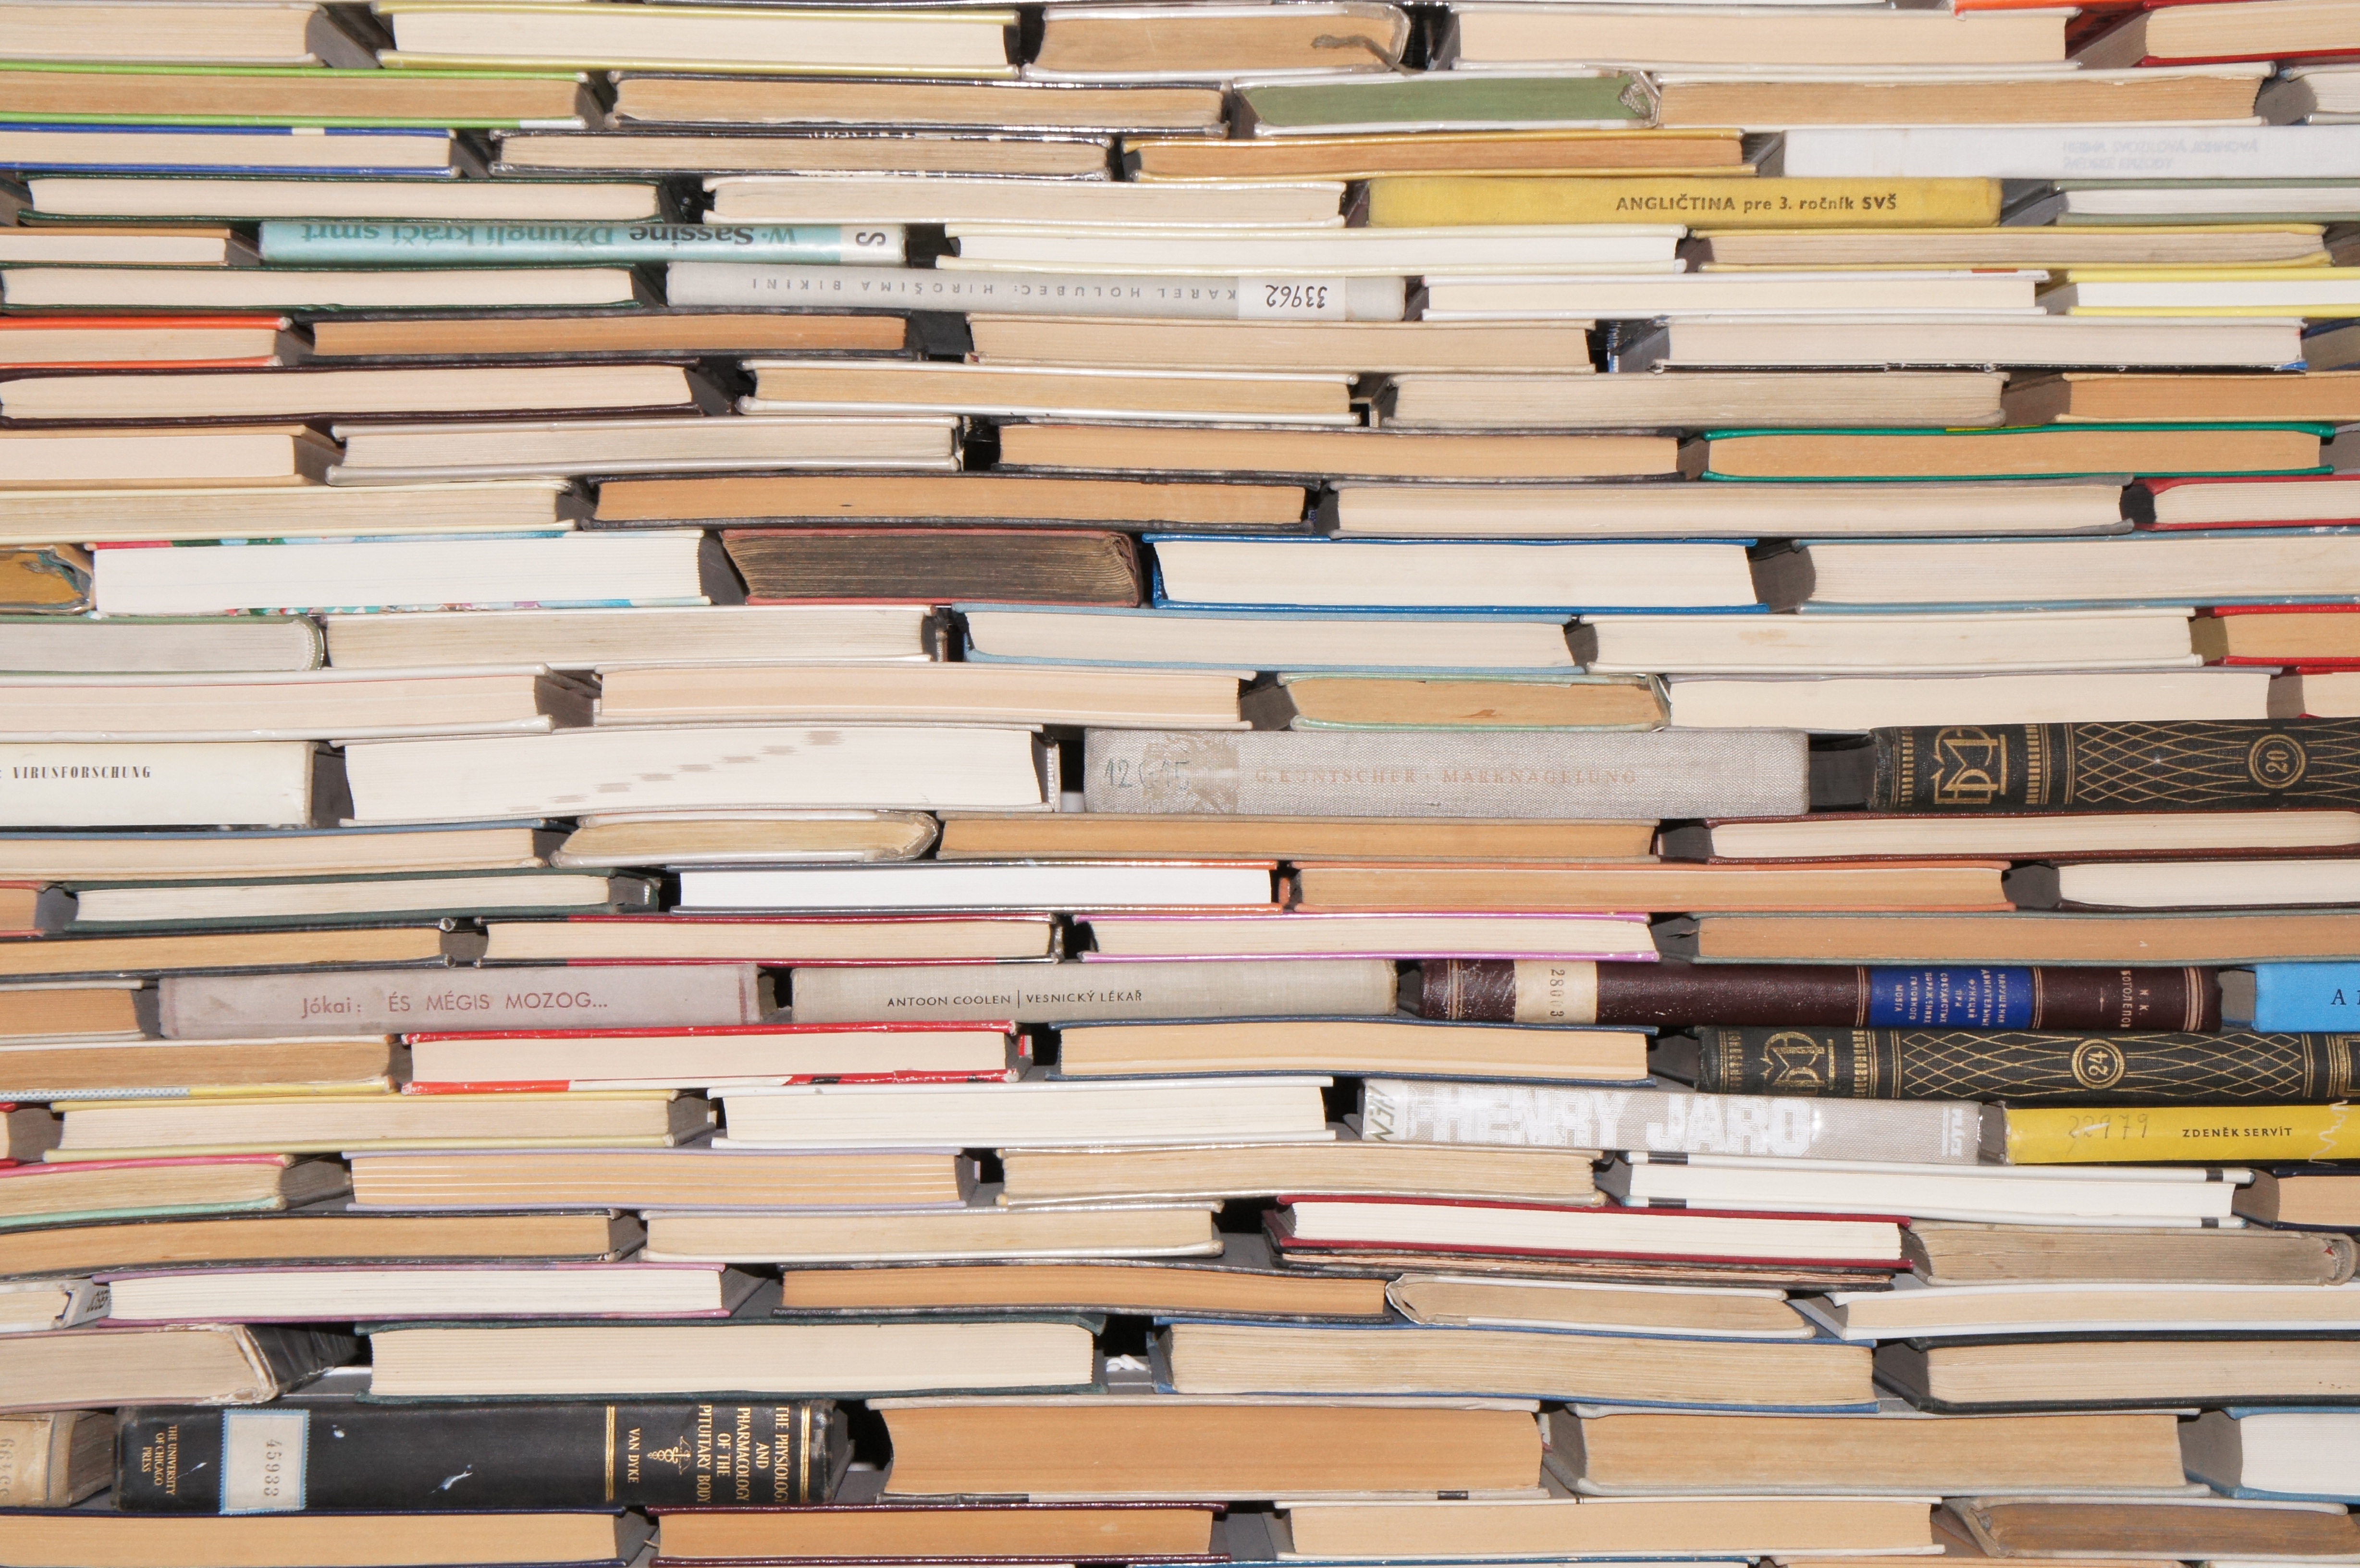
structure, wood, texture, floor, wall, line, furniture, lumber, art, background, design, books, hardwood, flooring, wood stain